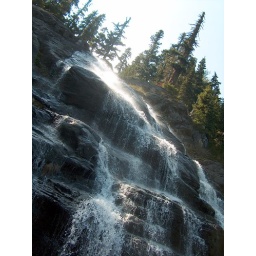
box canyon falls below rachel lake--washington state cascades